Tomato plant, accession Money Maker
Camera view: horizontal (90 deg, fisheye); turntable rotation: 30 degrees
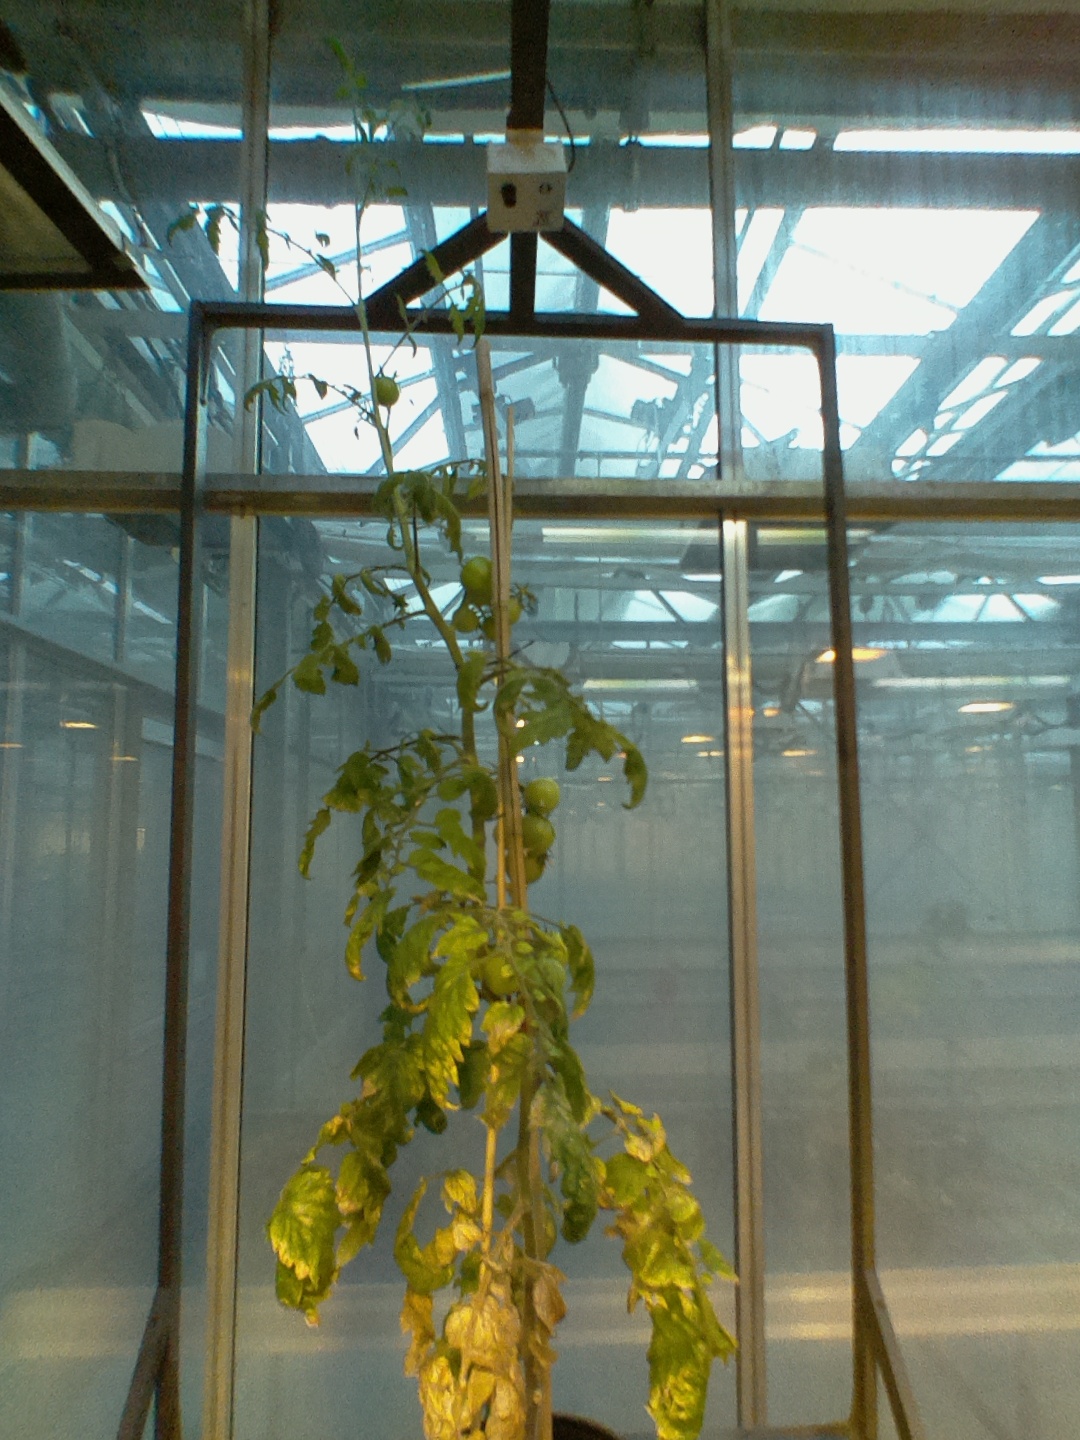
BBCH growth stage 79: 90% -100% of final fruit size